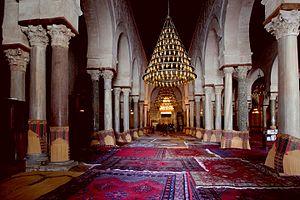
Vue de la nef centrale de la salle de prière de la Grande Mosquée de Kairouan, en Tunisie. La Grande Mosquée de Kairouan, également appelée mosquée Oqba Ibn Nafi, est l'une des plus importantes mosquées de Tunisie, elle couvre une superficie de 9000 mètres carrés. C'est l'un des plus anciens lieux de prière du monde musulman.Polski: Kairouan. Wielki Meczet. Sala modlitewna
La Grande Mosquée de Kairouan, également appelée mosquée Oqba Ibn Nafi en souvenir de son fondateur Oqba Ibn Nafi, est l'une des principales mosquées de Tunisie située à Kairouan. Historiquement première métropole musulmane du Maghreb, Kairouan, dont l'apogée sur les plans politique et intellectuel se situe au IXᵉ siècle, est réputée comme étant le centre spirituel et religieux de la Tunisie ; elle est aussi parfois considérée comme la quatrième ville sainte de l'islam sunnite.
Une mosquée est un lieu de culte où se rassemblent les musulmans pour les prières communes.
Une religion est un système de pratiques et de croyances en usage dans un groupe ou une communauté.
Kairouan est une ville du centre de la Tunisie et le chef-lieu du gouvernorat du même nom. Elle se situe à 150 kilomètres au sud-ouest de Tunis et cinquante kilomètres à l'ouest de Sousse. Peuplée de 139 070 habitants en 2014, elle est souvent désignée comme la quatrième ville sainte de l'islam et la première ville sainte du Maghreb.